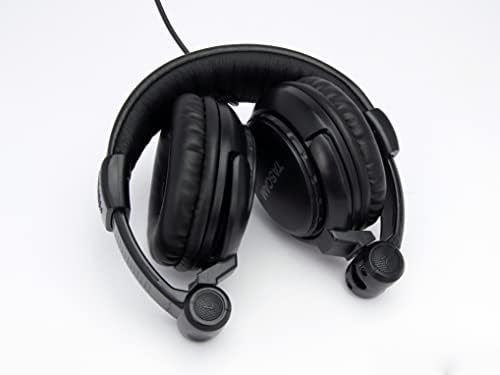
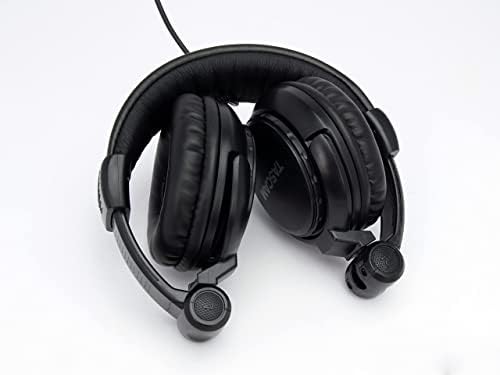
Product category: headphones
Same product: yes